Sista dansen

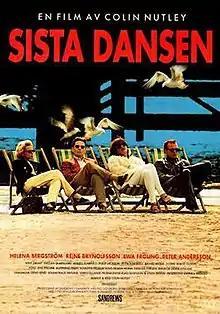
Swedish theatrical release poster

Sista dansen (en. "The Last Dance") is a Danish-Norwegian-Swedish 1993 film directed by Colin Nutley. The film was selected as the Swedish entry for the Best Foreign Language Film at the 67th Academy Awards, but was not accepted as a nominee.